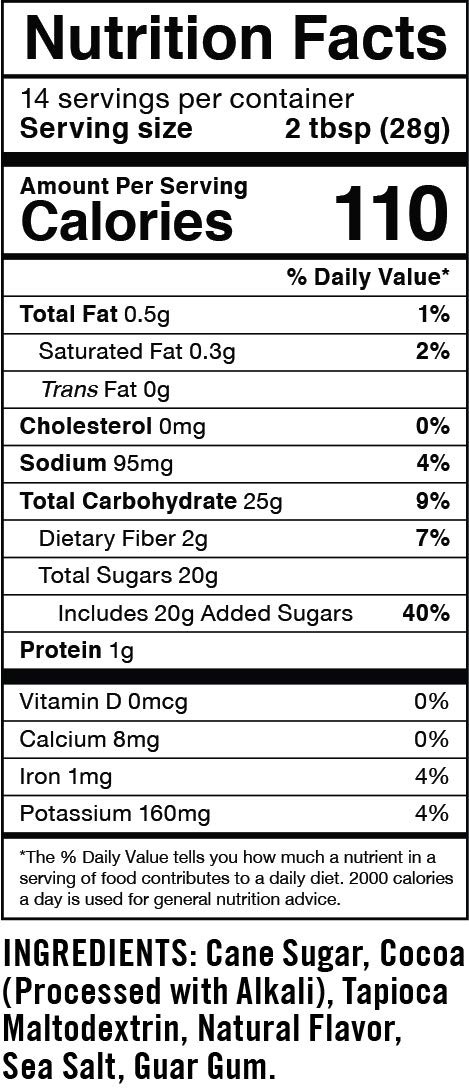
Item Name: Castle Kitchen Natural Hot Chocolate Mix Variety Pack - Dairy-Free, Vegan Complete Mixes - Just Add Water - Pack of 2 (Double Dutch Dark Chocolate & Marvelous Mint Dark Chocolate) 14 oz Each
Bullet Point 1: Dairy-Free, Vegan Premium Hot Chocolate Mix Variety Pack - Made With Quality, Natural Ingredients
Bullet Point 2: Rich, Decadent Cocoa Taste - Sure To Satisfy The Deepest Desire of Any Chocolate Lover
Bullet Point 3: All Ingredients Are Responsibly Sourced - Non-GMO Verified & Kosher - Dairy-Free, Gluten-Free, Vegan - No Artificial Flavors or Preservatives
Bullet Point 4: Allergy Friendly - Manufactured in a Nut-Free Facility, Which Adheres To The Highest Food Safety Standards
Bullet Point 5: Complete Mix, Just Add Water - 14 oz Each Tin - Pack of 2 Tins (Double Dutch & Marvelous Mint)
Product Description: Natural Hot Chocolate Mix Variety Pack - Dairy-Free, Vegan Complete Mixes - Just Add Water - Pack of 2 (Double Dutch Dark Chocolate & Marvelous Mint Dark Chocolate) 14 oz Each --With rich decadent cocoa taste, our Double Dutch Dark Chocolate mix is sure to satisfy the deepest desire of any chocolate lover. Warm up on a cold day - or whenever you’re feeling indulgent - with a hot cup (or two) of this delicious chocolatey beverage. Craving caramel? Tempt your taste buds with our Classic Caramel Dark Chocolate mix. We infused our original dark chocolate recipe with the perfect amount of natural sweet caramel flavour to concoct this extra delicious treat. Exquisite things happen when mint and chocolate join forces. Just try our Marvelous Mint Dark Chocolate mix and find out for yourself! Each sip delights with rich dark chocolate taste and a refreshing hint of mint. Your whole family can enjoy this minty hot chocolate treat, regardless of allergies or dietary restrictions, and brewing up a batch is a cinch. Each cup of this creamy hot chocolate is vegan-friendly, free of gluten, dairy and GMOs, and super easy to make - Just add water and enjoy! All Castle Kitchen Dark Chocolate mix is: GMO-free, gluten-free, dairy-free, vegan, kosher, no artificial preservatives, no artificial flavors, and a tastes delicious.
Value: 28.0
Unit: Ounce

Price: 22.95